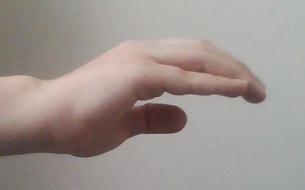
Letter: jeem